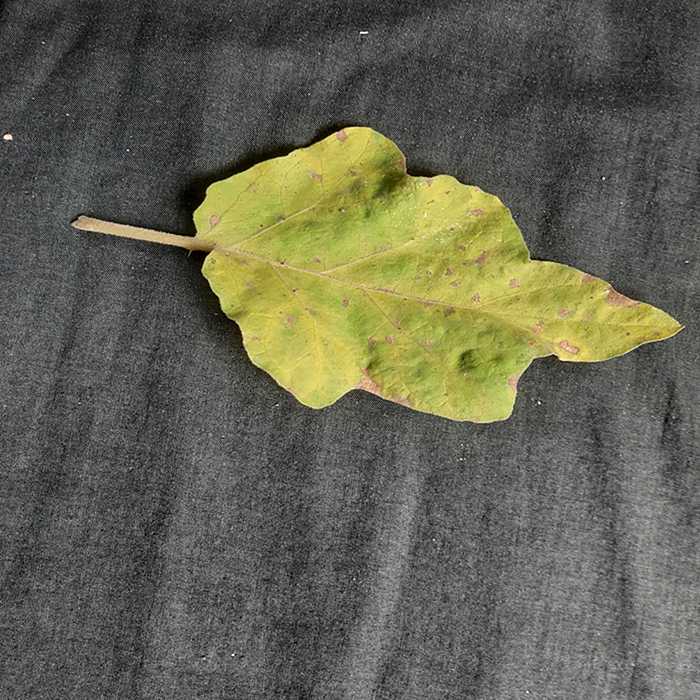
Plant: Eggplant
Label: Eggplant verticillium wilt